Witold Friemann

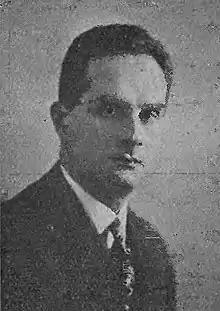
Witold Friemann

Witold Friemann (20 August 1889 in Konin – 22 March 1977 in Laski) was a Polish composer, pianist, conductor and pedagogue. He was very prolific and composed more than 350 Opuses, most of which remain inedited.